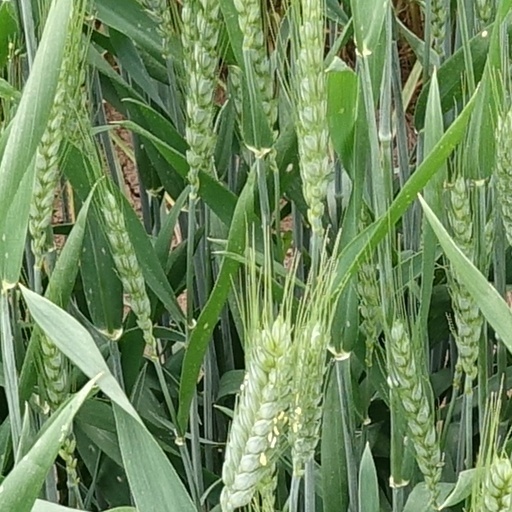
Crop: wheat